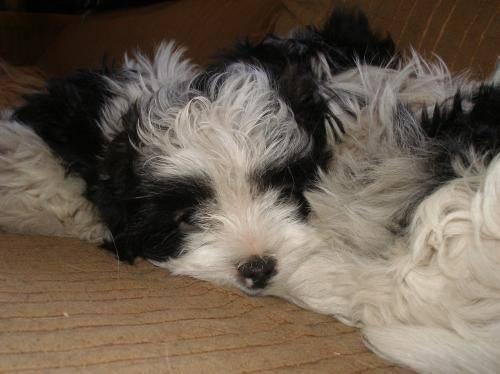
dog